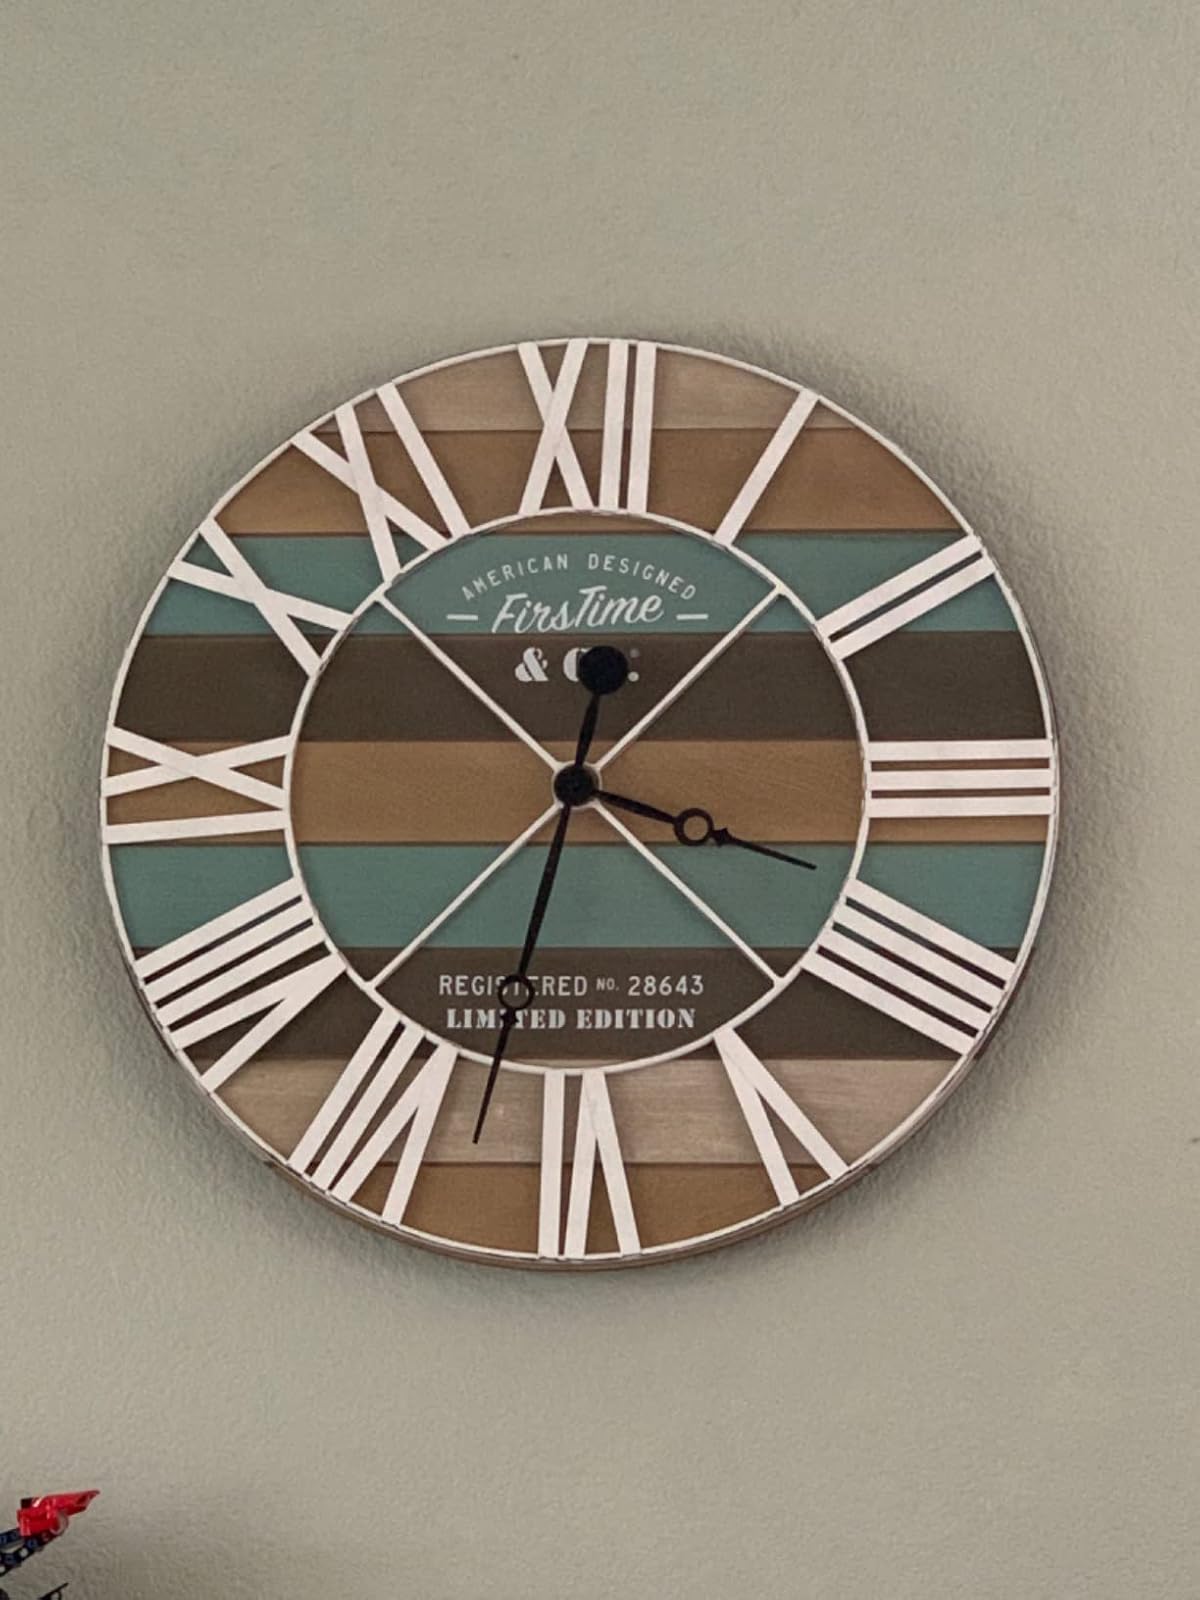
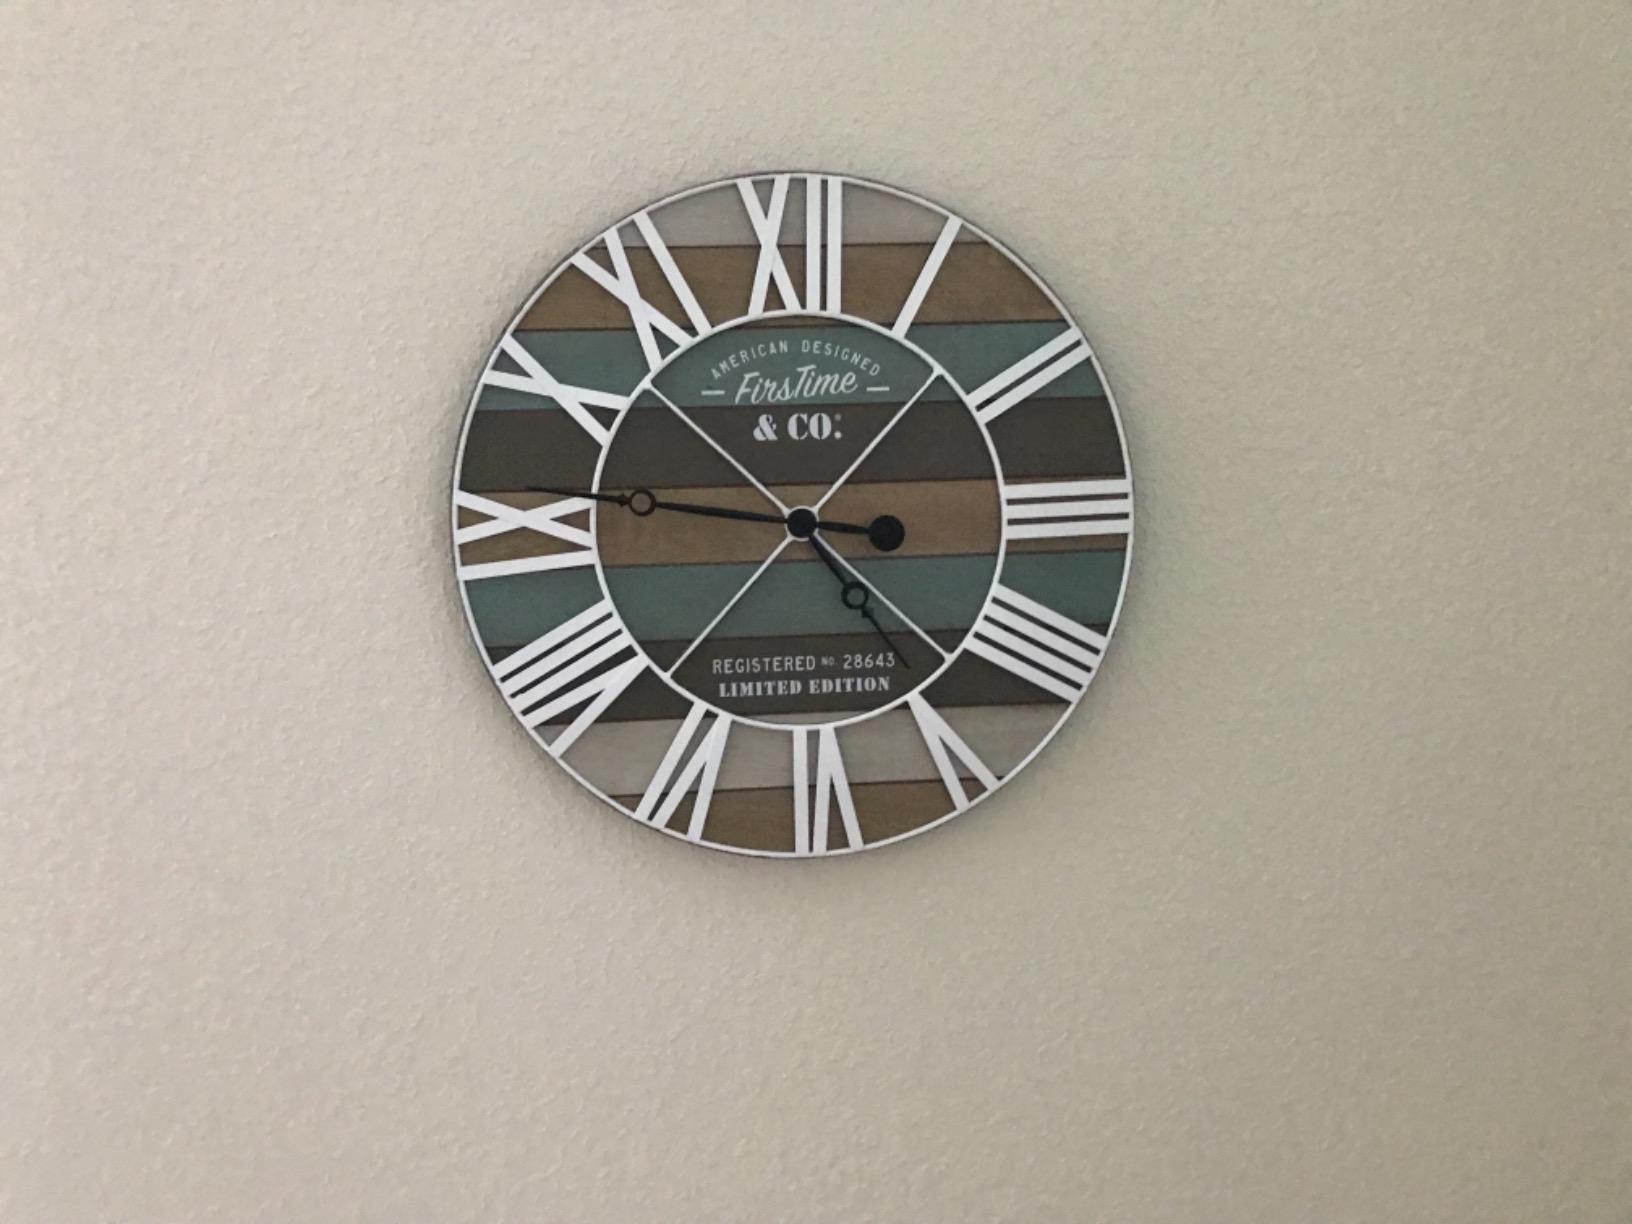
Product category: clock
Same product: yes